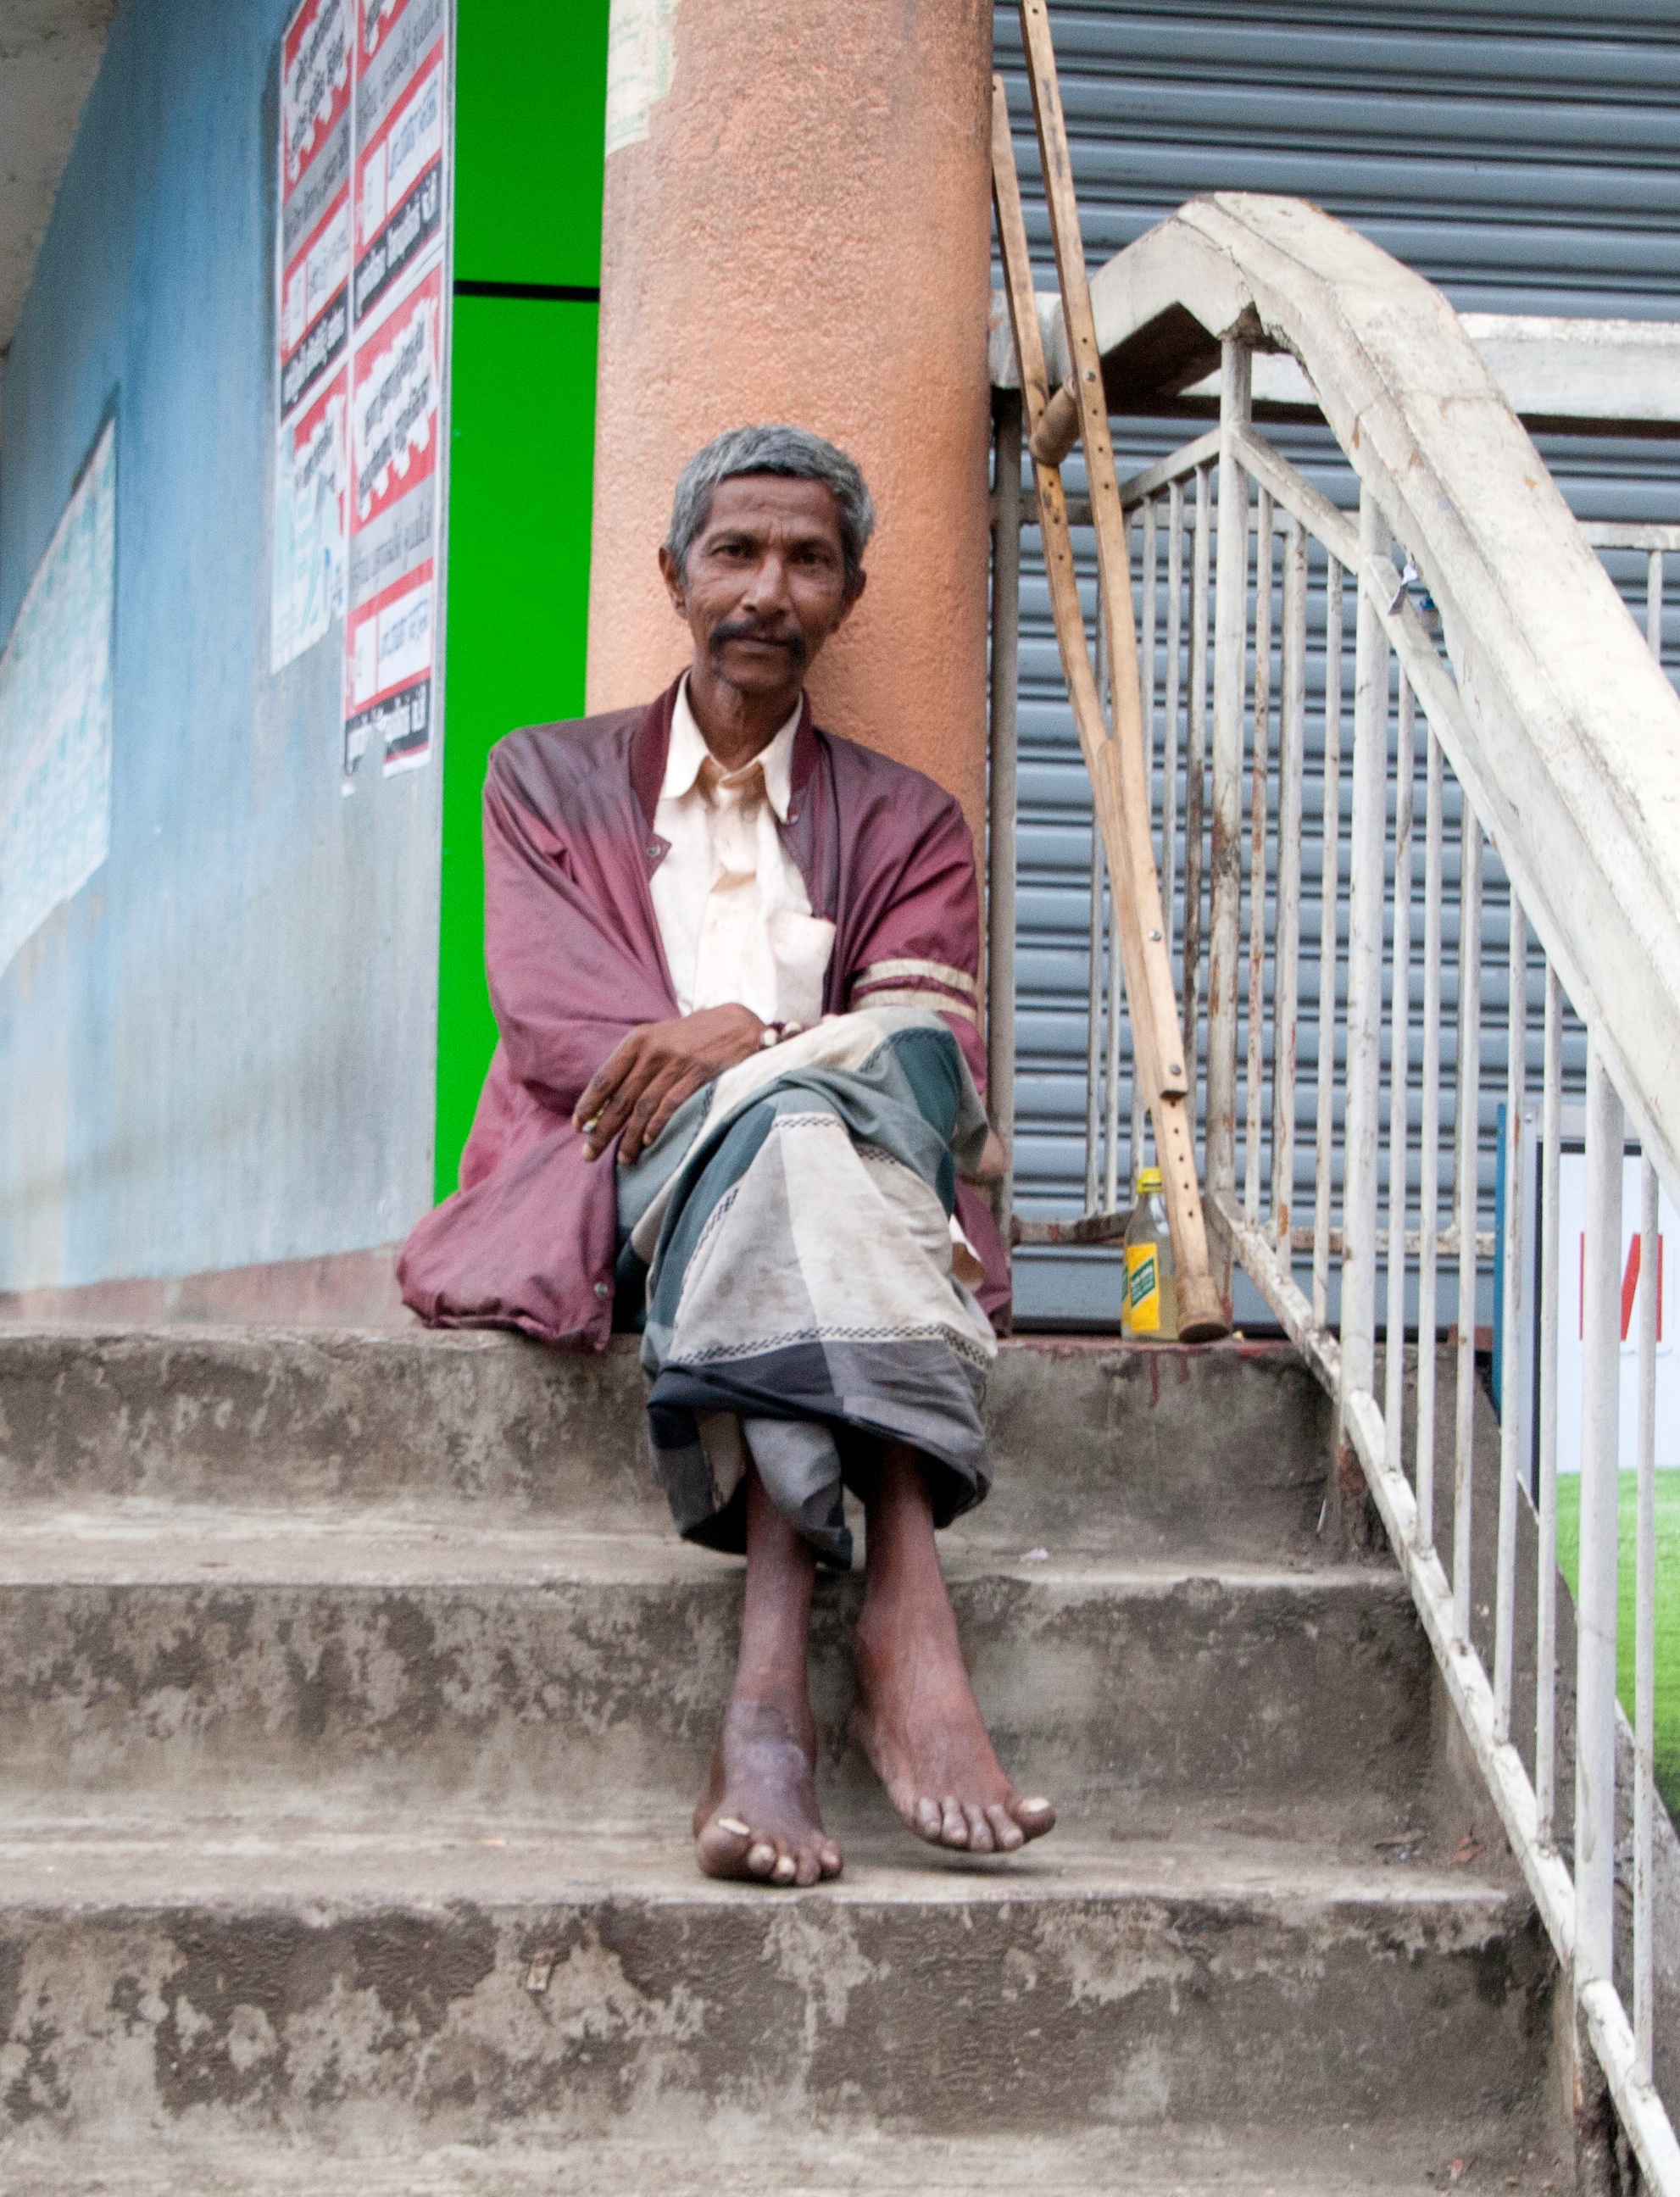
person, people, road, street, spring, color, sitting, fashion, photograph, snapshot, image, human positions